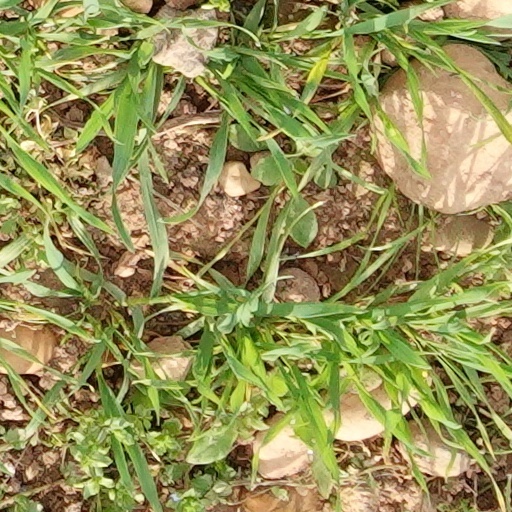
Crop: wheat